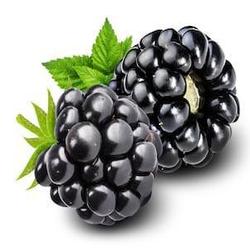
Label: Blackberry